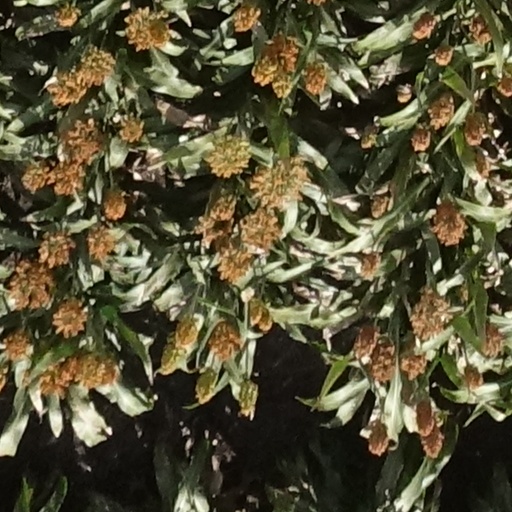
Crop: sorghum